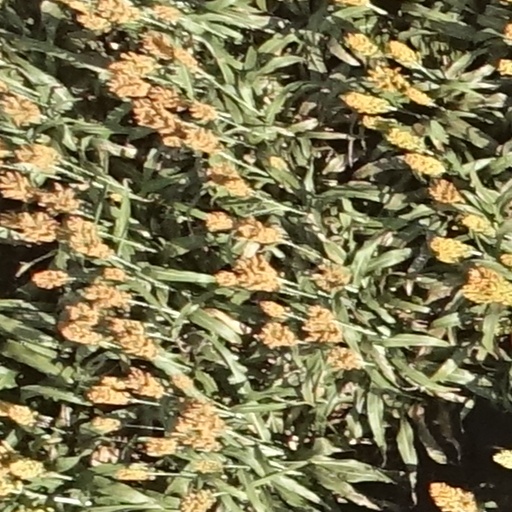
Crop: sorghum